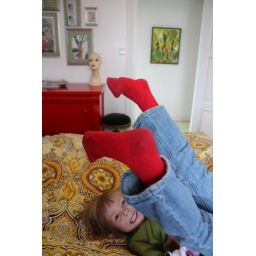
Hannah jumping in bed and falling down:)